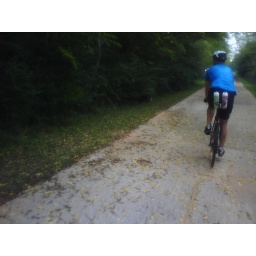
Jason is trying to take a picture of some chicken that were in the road as we rode by